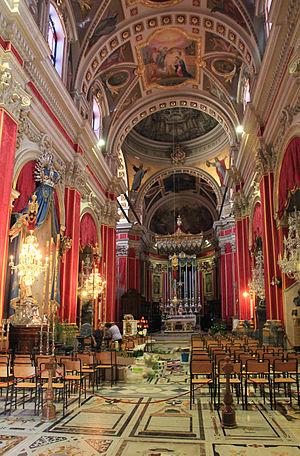
La cathédrale de Gozo est une église catholique, cathédrale du diocèse de Gozo située à Rabat - Victoria, sur l'île de Gozo.